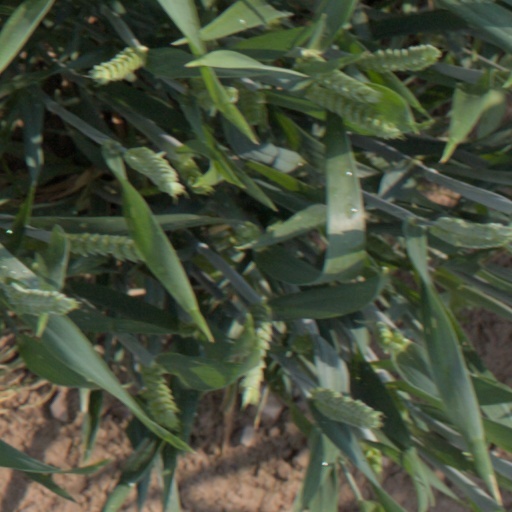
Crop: wheat